254th Motor Rifle Division

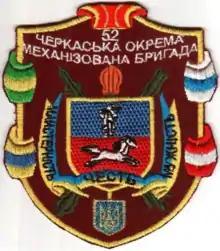
Shoulder Sleeve Insignia of the 52nd Brigade

After the Dissolution of the Soviet Union, the division became part of the Ukrainian Ground Forces. In February 1992, Colonel (promoted to Major General) Viktor Kovalov commanded the division. Between 1992 and 1993 it became the 254th Mechanized Division. In December 1993 Colonel (promoted to Major General) Volodymyr Polyvody commanded the division. In August 1997 Colonel (promoted to Major General) Anatoliy Sobory commanded the division. On 1 January 2001 the division included the 78th and 561st Mechanized Regiments, the 425th Self-Propelled Artillery Regiment, the 1215th Anti-Aircraft Rocket Regiment, and smaller units.